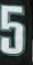
Number: 5